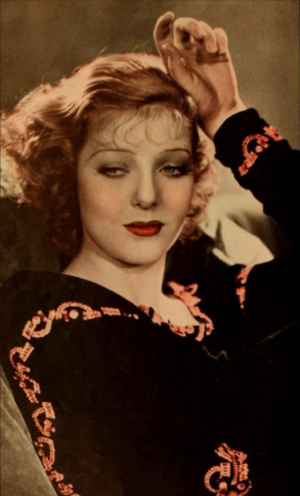
Gretchen Michaela Young, connue sous le nom de Loretta Young, est une actrice américaine née le 6 janvier 1913 à Salt Lake City, et morte le 12 août 2000 à Los Angeles.